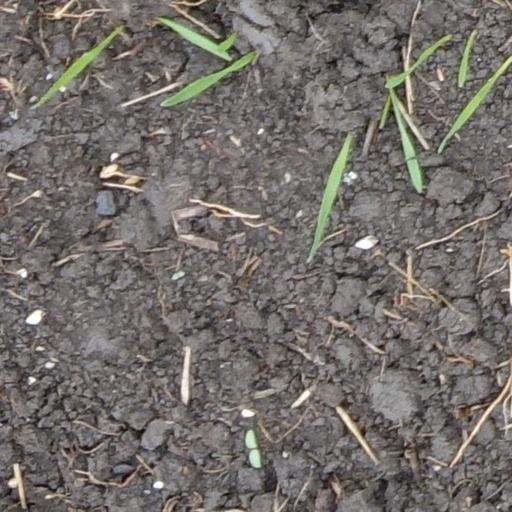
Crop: wheat